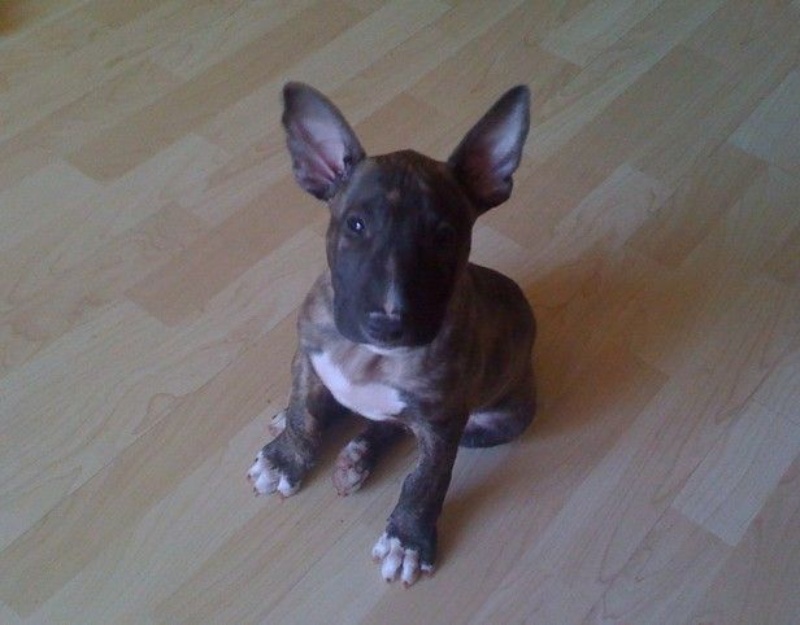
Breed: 234-n000093-Chinese_Crested_Dog